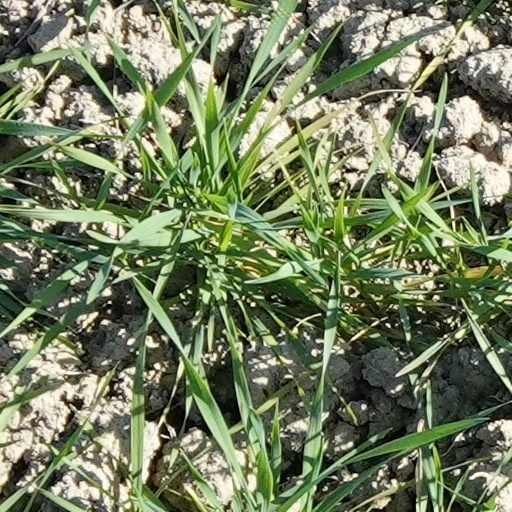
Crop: wheat